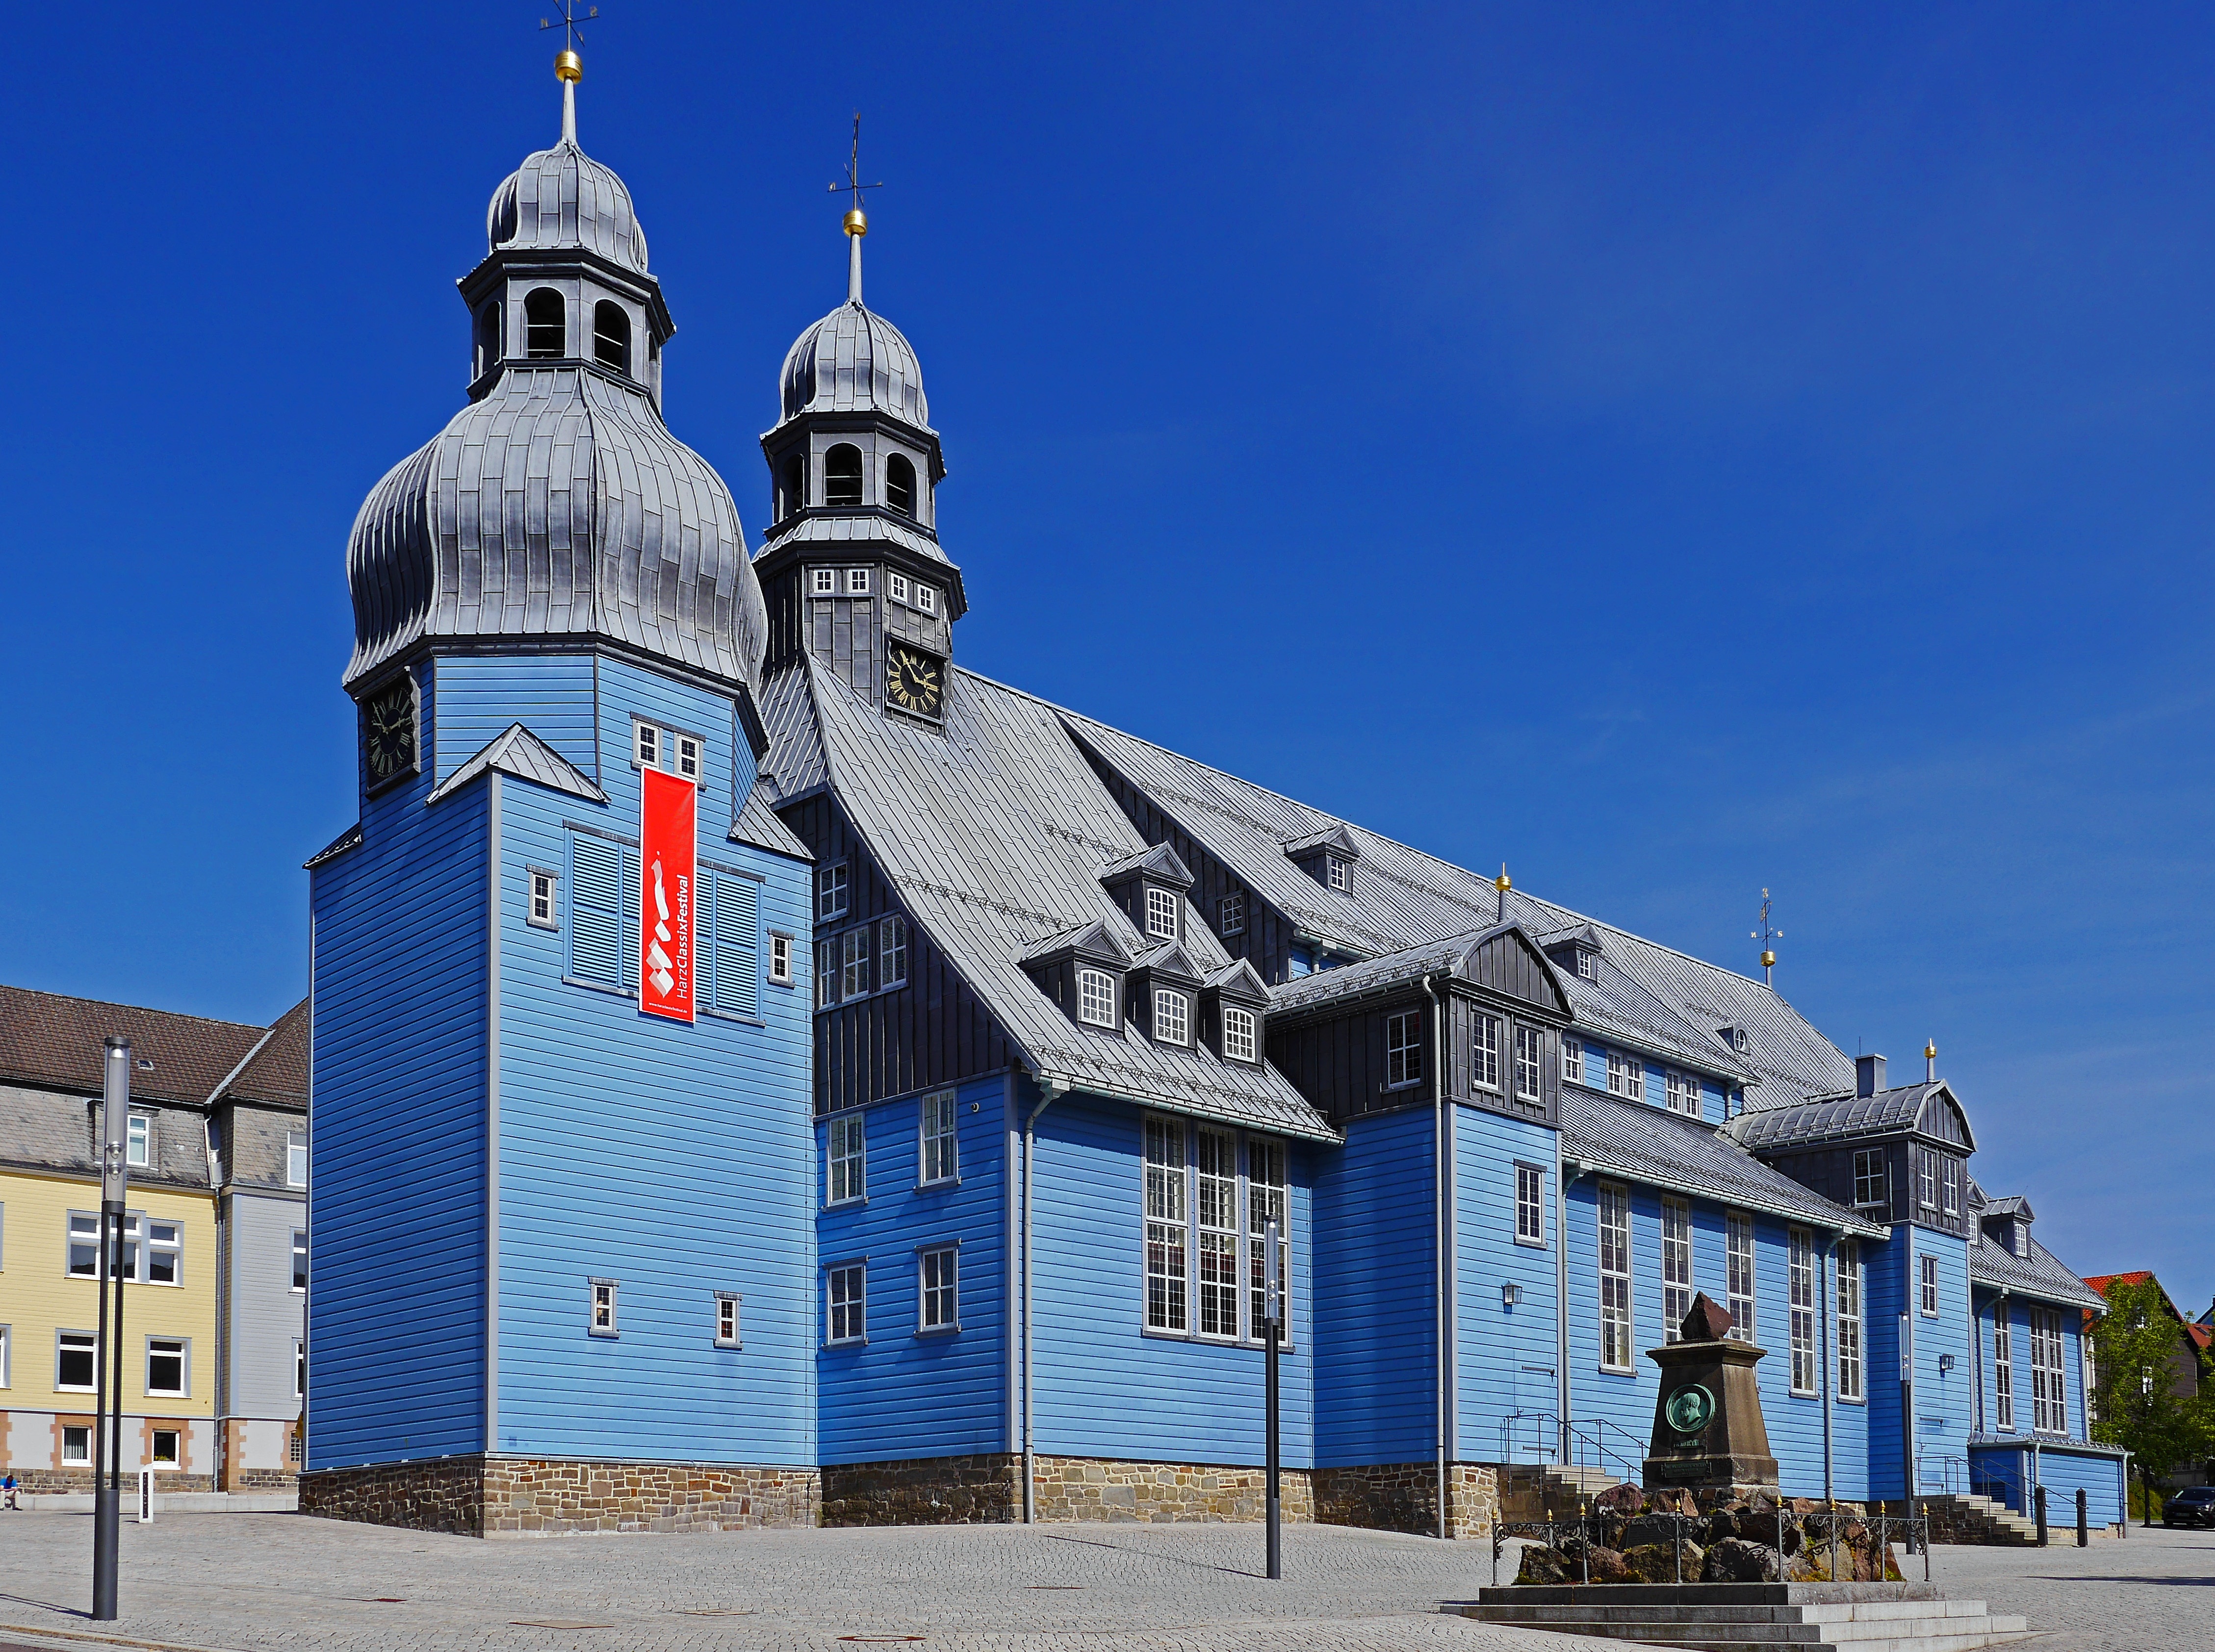
architecture, wood, town, building, tower, landmark, facade, church, place of worship, clock tower, bell tower, center, resin, lower saxony, stadtmitte, double tower, timber construction, oberharz, wooden church, evangelical lutheran, market church, clausthal zellerfeld, largest wooden church in germany, rathausmarkt, softwood